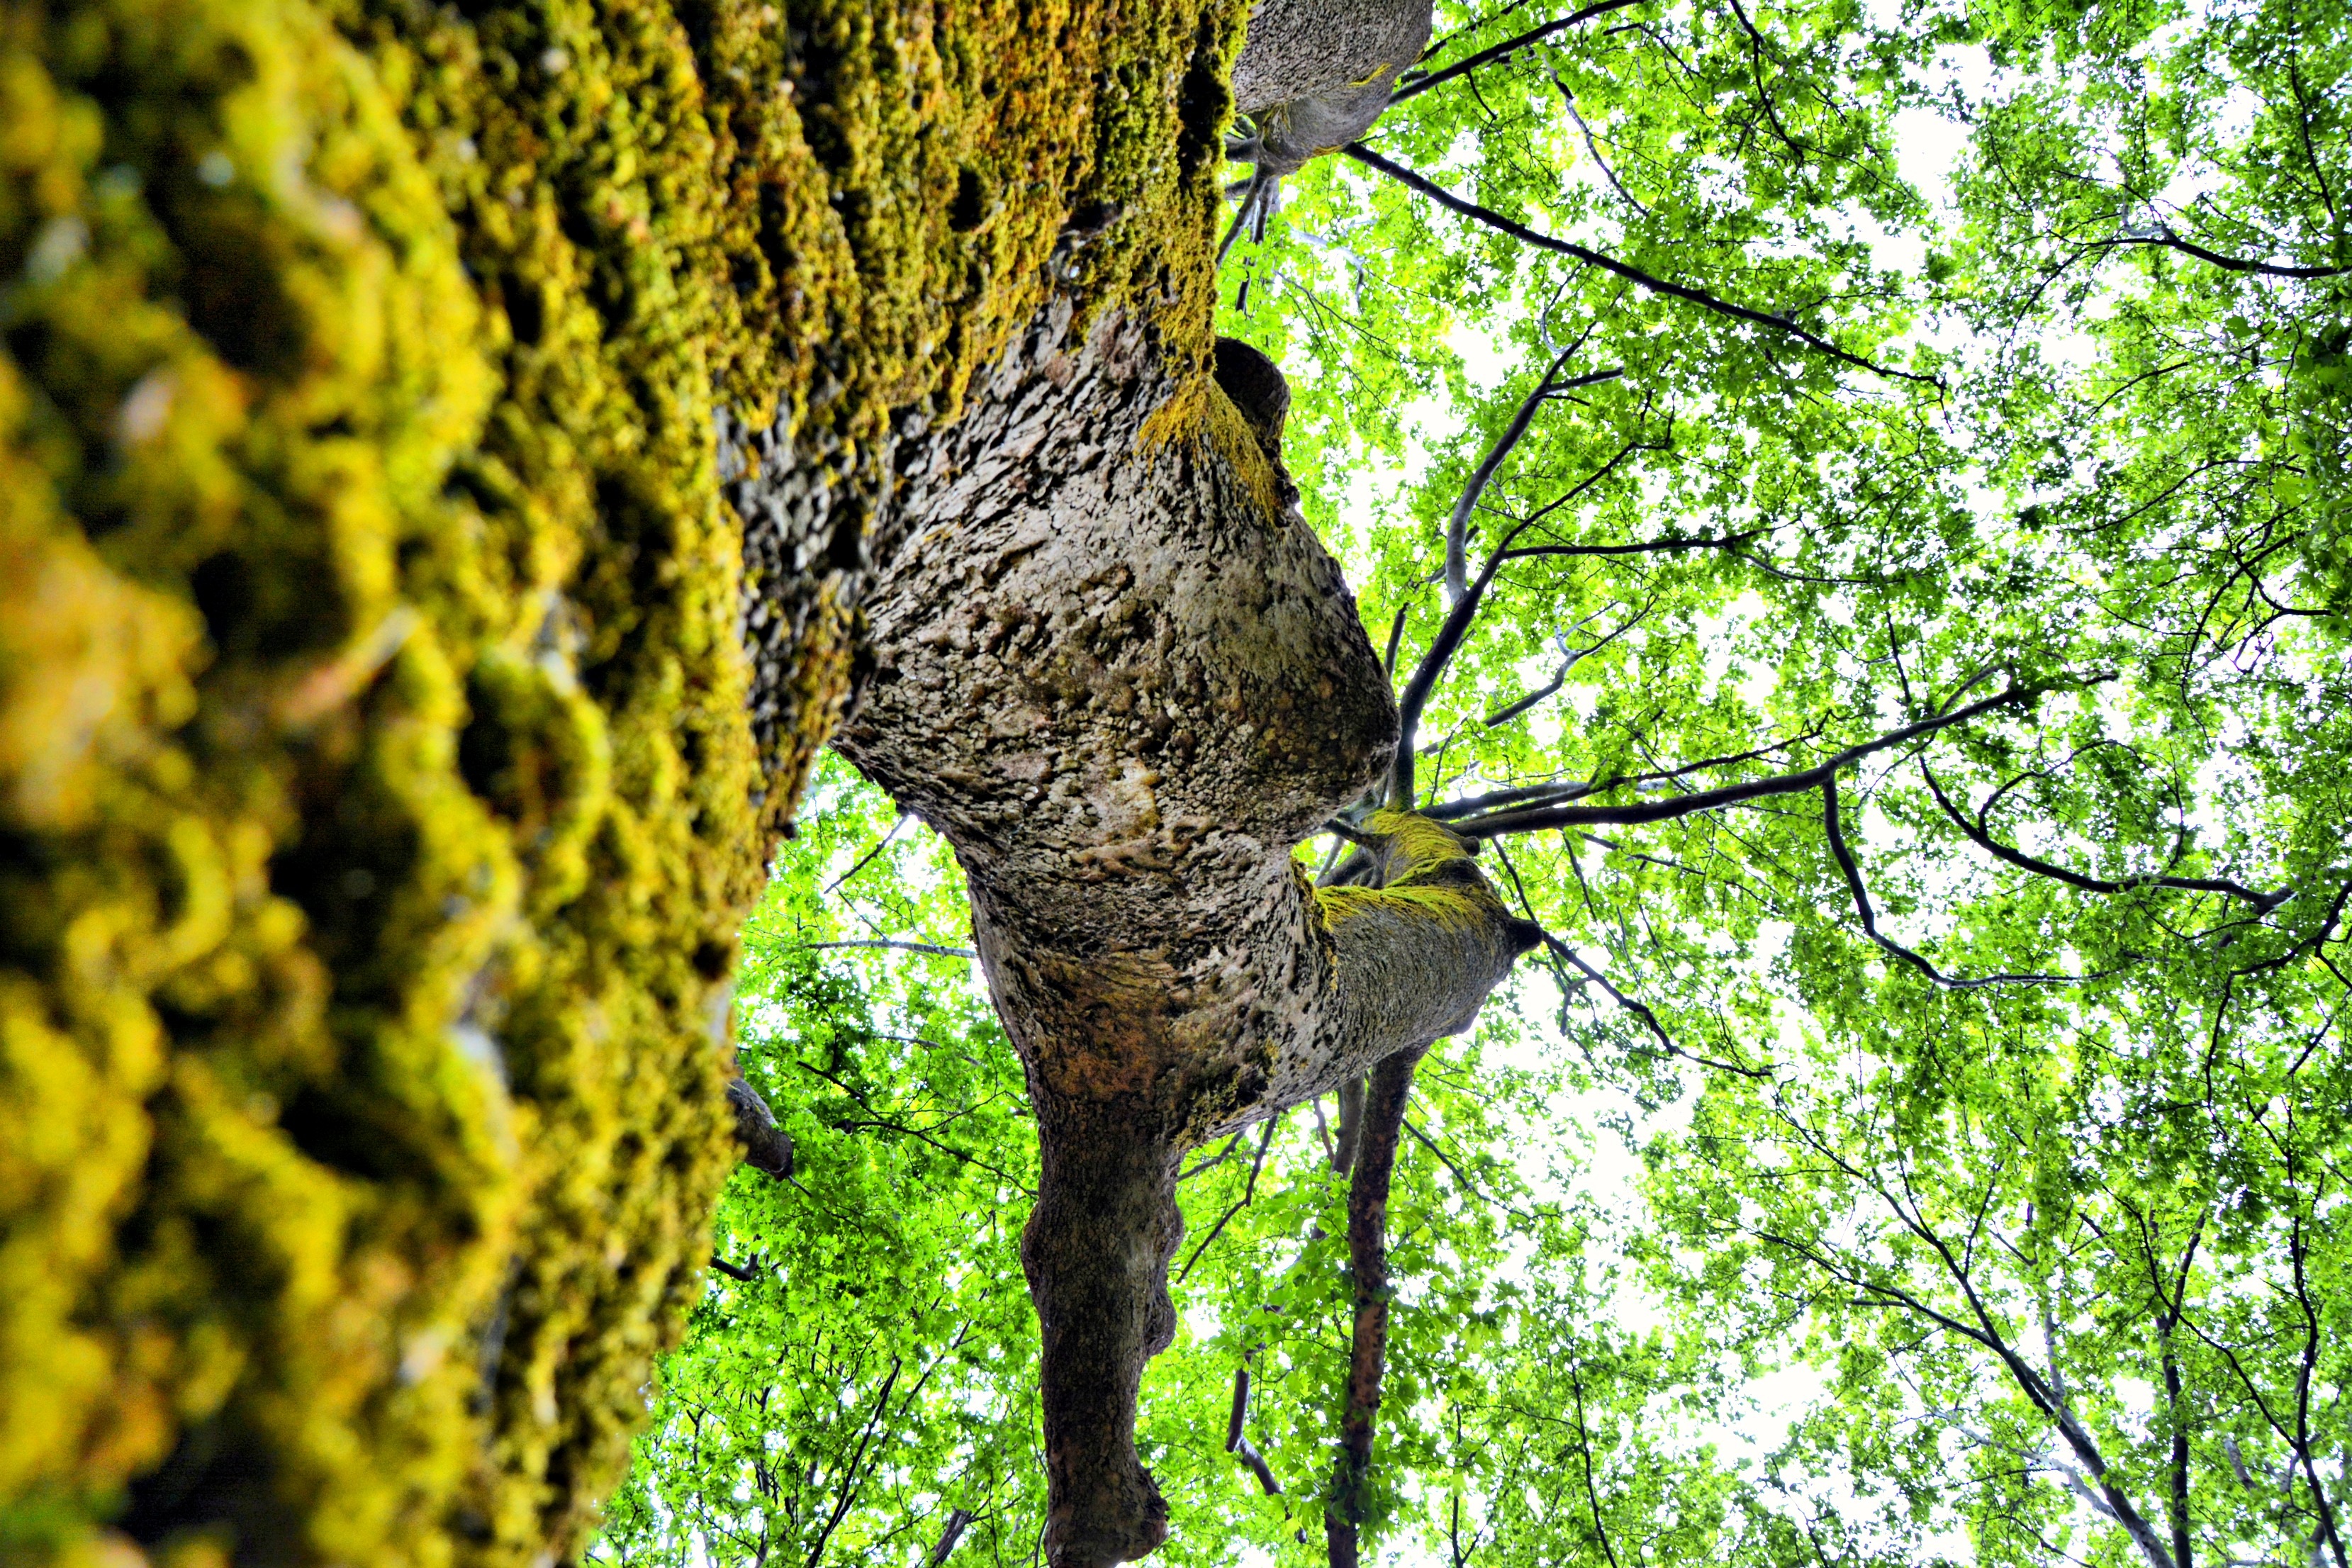
tree, nature, forest, outdoor, branch, plant, wood, sunlight, leaf, flower, trunk, moss, bark, wildlife, environment, green, jungle, natural, autumn, park, season, treetop, leaves, rainforest, leafs, deciduous, woodland, habitat, plane tree, natural environment, woody plant, land plant